Vernou-la-Celle-sur-Seine

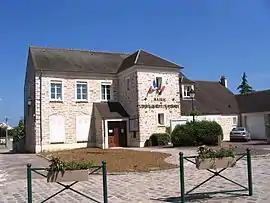
The town hall in Vernou-la-Celle-sur-Seine

Vernou-la-Celle-sur-Seine is a commune in the Seine-et-Marne department in the Île-de-France region in north-central France.